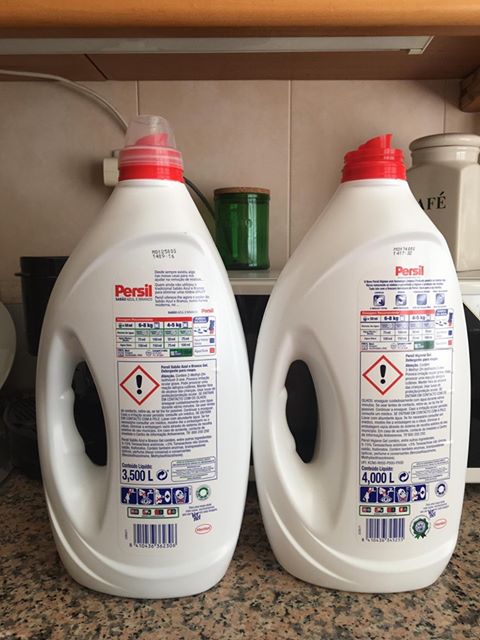
Waste category: plastic